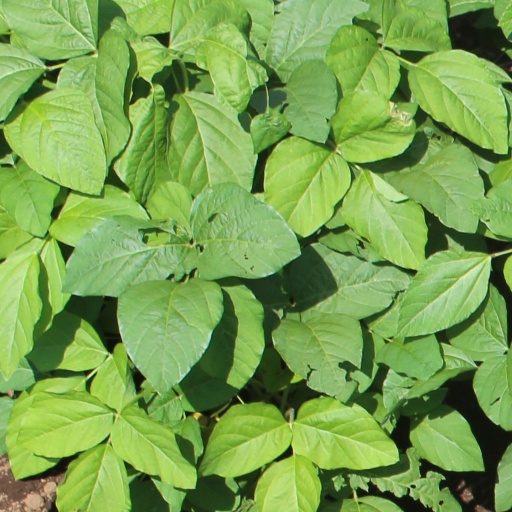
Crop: soybean